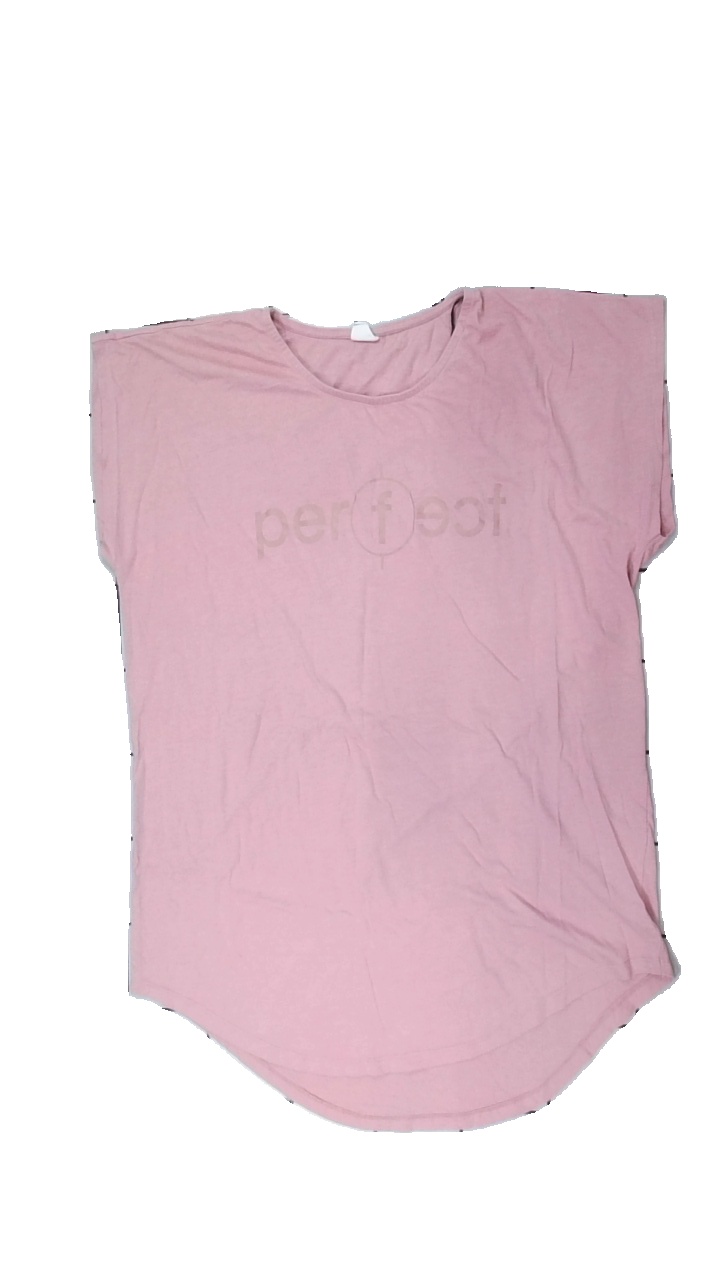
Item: Top (Ladies)
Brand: Female Passion
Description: Pink women's top. Okay to poor condition.
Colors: Pink
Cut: Regular, C-collar, Long
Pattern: Other
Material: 58% cott, 42% poly
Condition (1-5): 3
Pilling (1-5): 5
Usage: Export
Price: <50